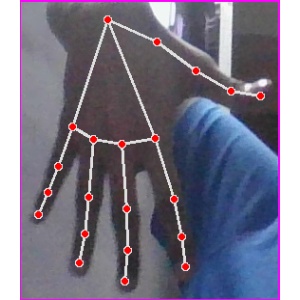
अक्षर: ढ